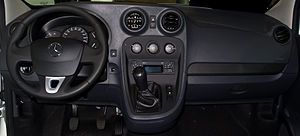
Renault Kangoo II / Specialmodeller / Mercedes-Benz Citan
Renault Kangoo II er et leisure activity vehicle fra Renault. Denne artikel omhandler den anden modelgeneration, som kom på markedet i 2008. Renault Kangoo I blev produceret i årene 1997 til 2009.